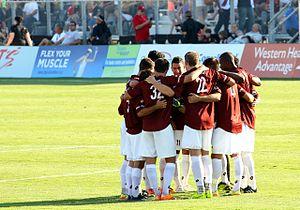
Le Republic de Sacramento est une équipe de soccer des États-Unis fondée en 2012, basée à Sacramento en Californie et qui évolue en USL, la deuxième division nord-américaine. L'équipe est entraînée par Paul Buckle, et la franchise du centre de la Californie évolue au Papa Murphy's Park. À compter de 2022, le Republic évoluera en MLS.